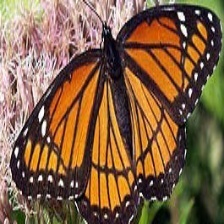
Species: VICEROY
Butterfly family (ImageNet category): monarch